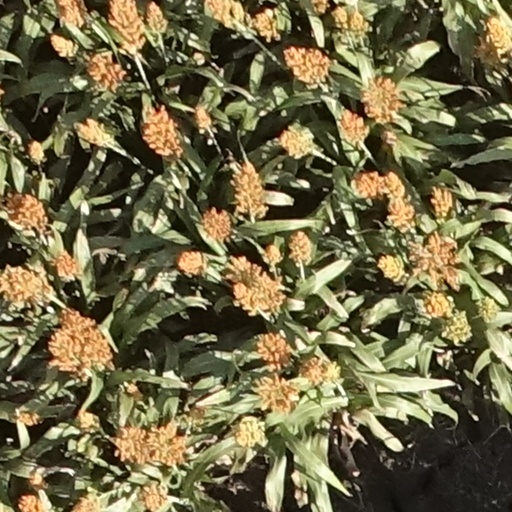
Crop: sorghum